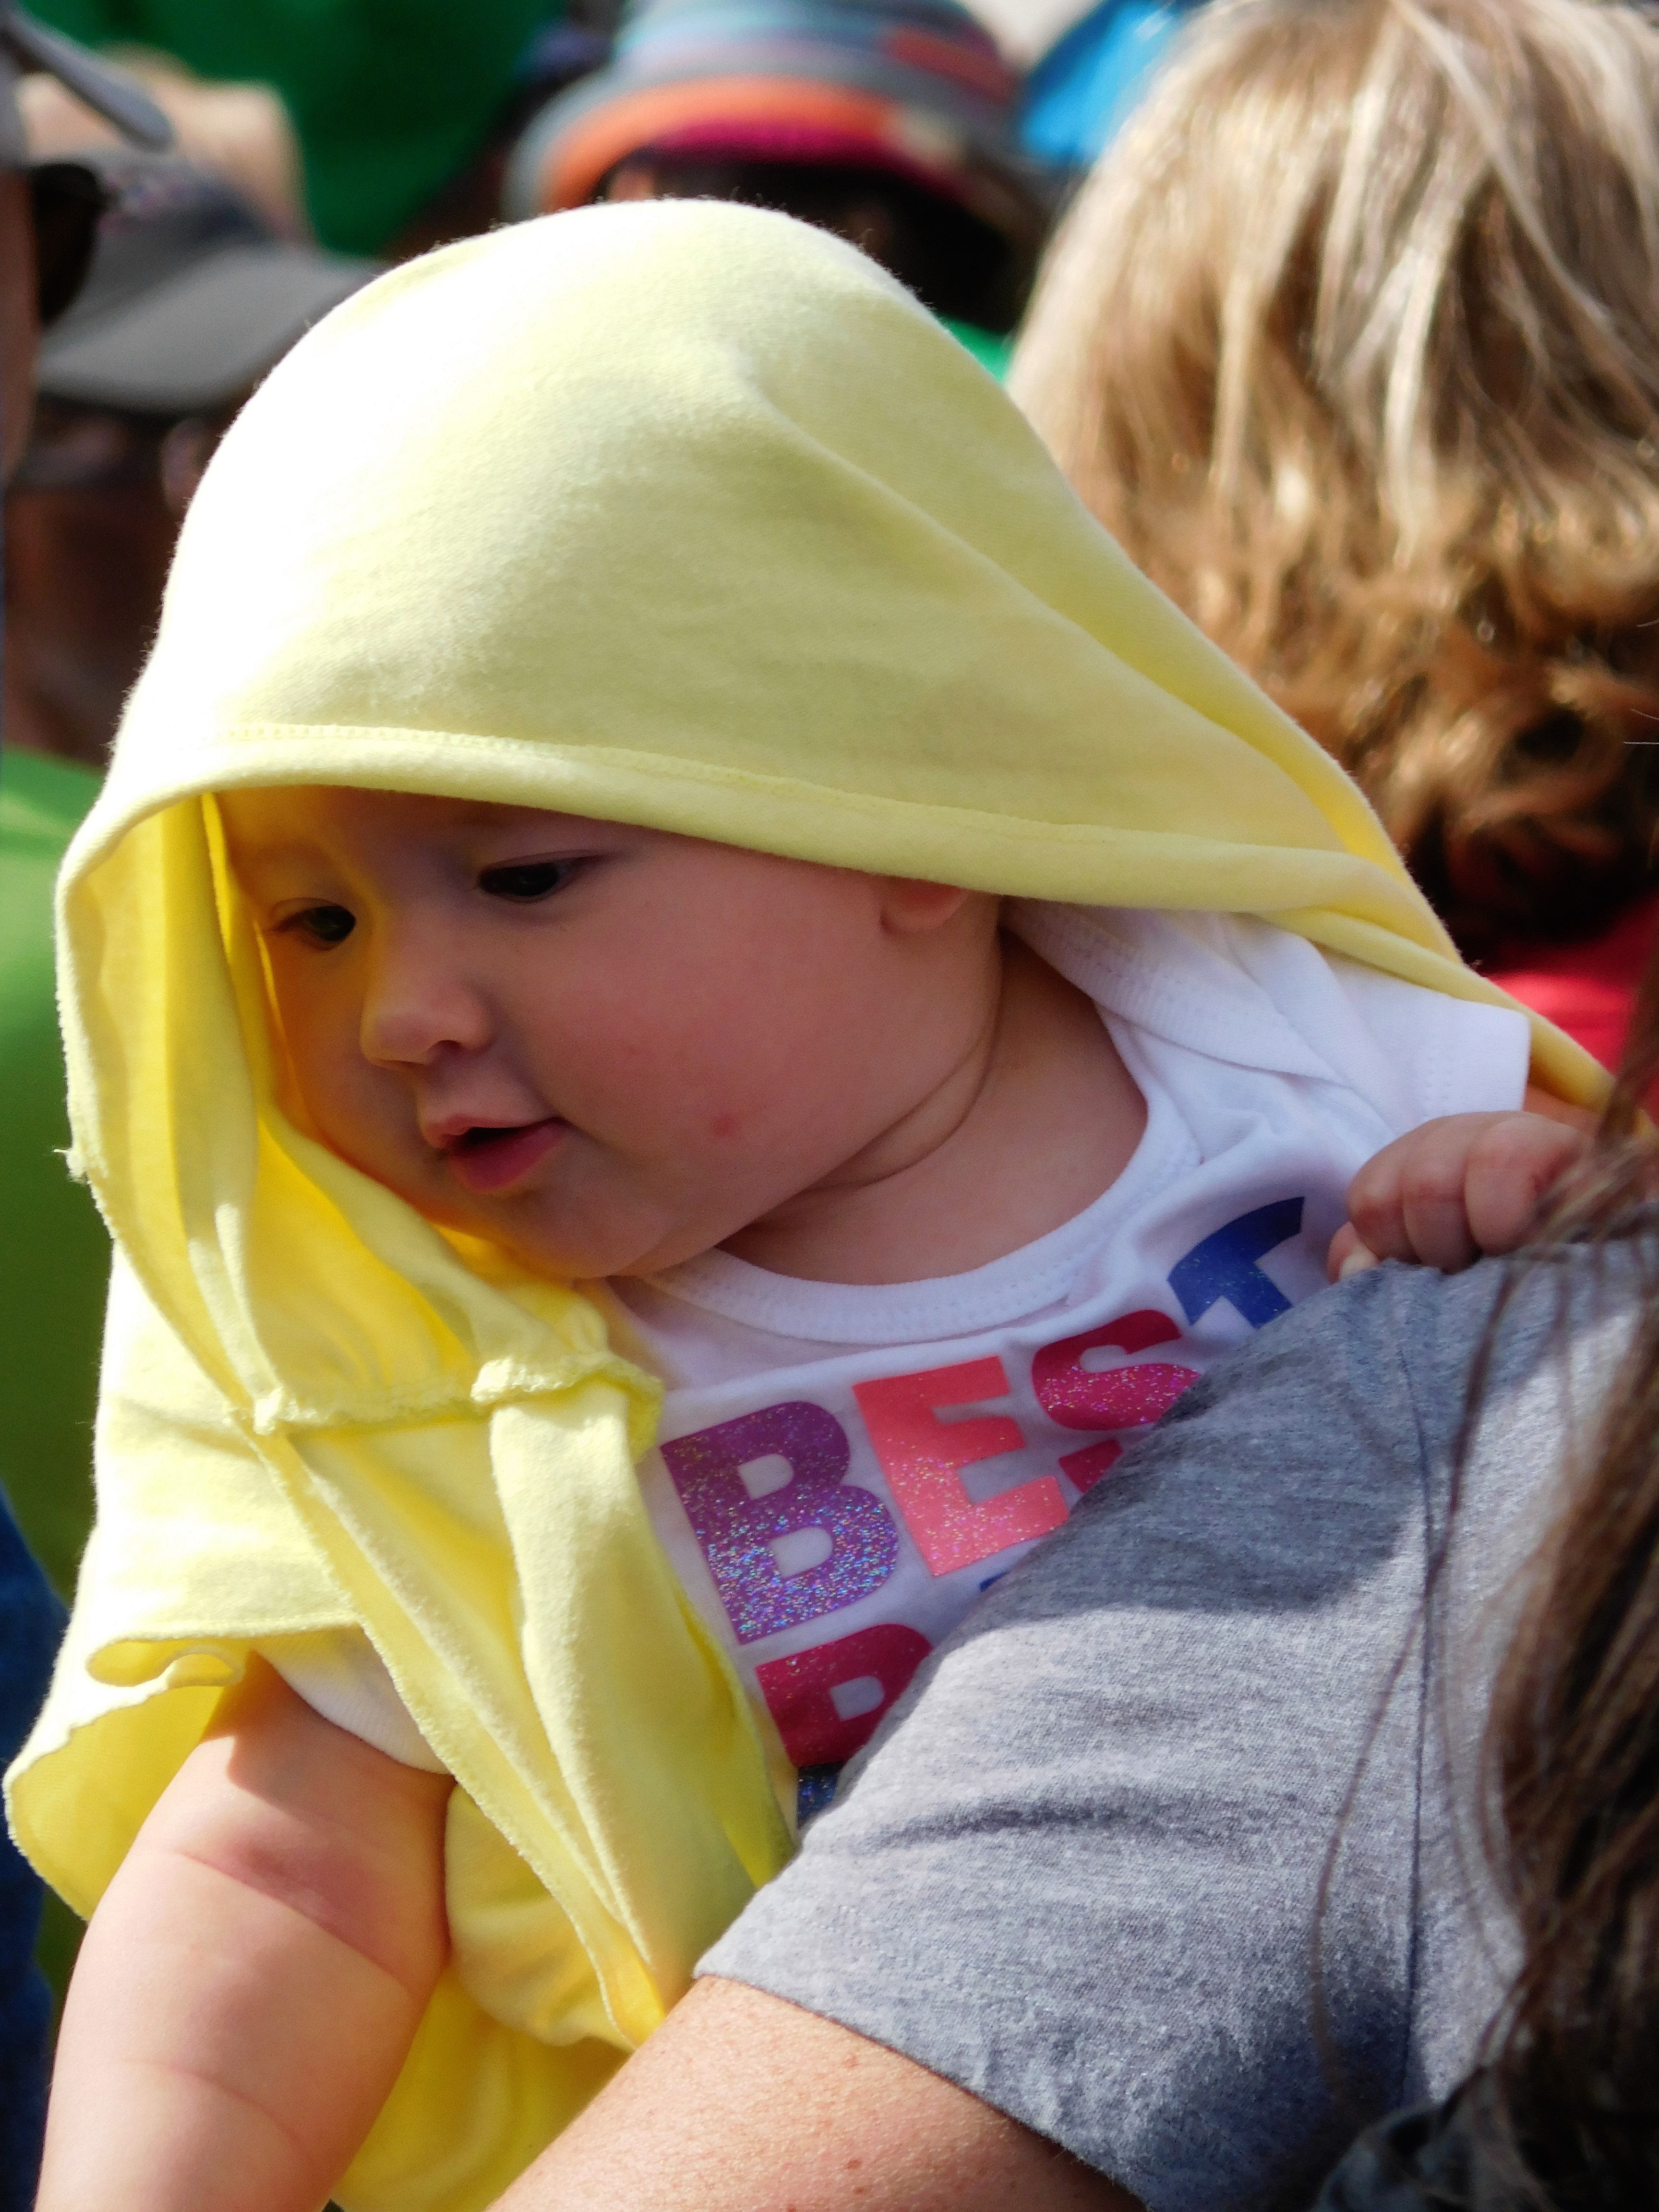
person, people, girl, play, kid, cute, male, spring, color, child, clothing, toy, baby, facial expression, smile, family, happy, infant, toddler, head, little, skin, costume, baby boy